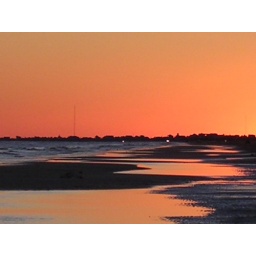
my place in the sun at our beach house new years 07-08